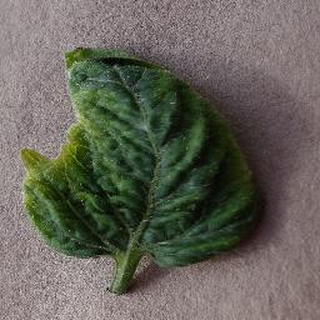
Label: tomato_yellow_leaf_curl_virus